Charles Simic

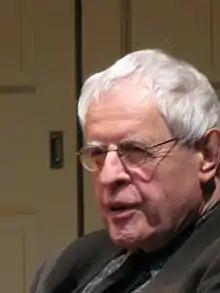
Simic in 2015

Dušan Simić (May 9, 1938 – January 9, 2023), known as Charles Simic, was a Serbian American poet and poetry co-editor of "The Paris Review". He received the Pulitzer Prize for Poetry in 1990 for "The World Doesn't End" and was a finalist of the Pulitzer Prize in 1986 for "Selected Poems, 1963–1983" and in 1987 for "Unending Blues". He was appointed the fifteenth United States Poet Laureate in 2007.